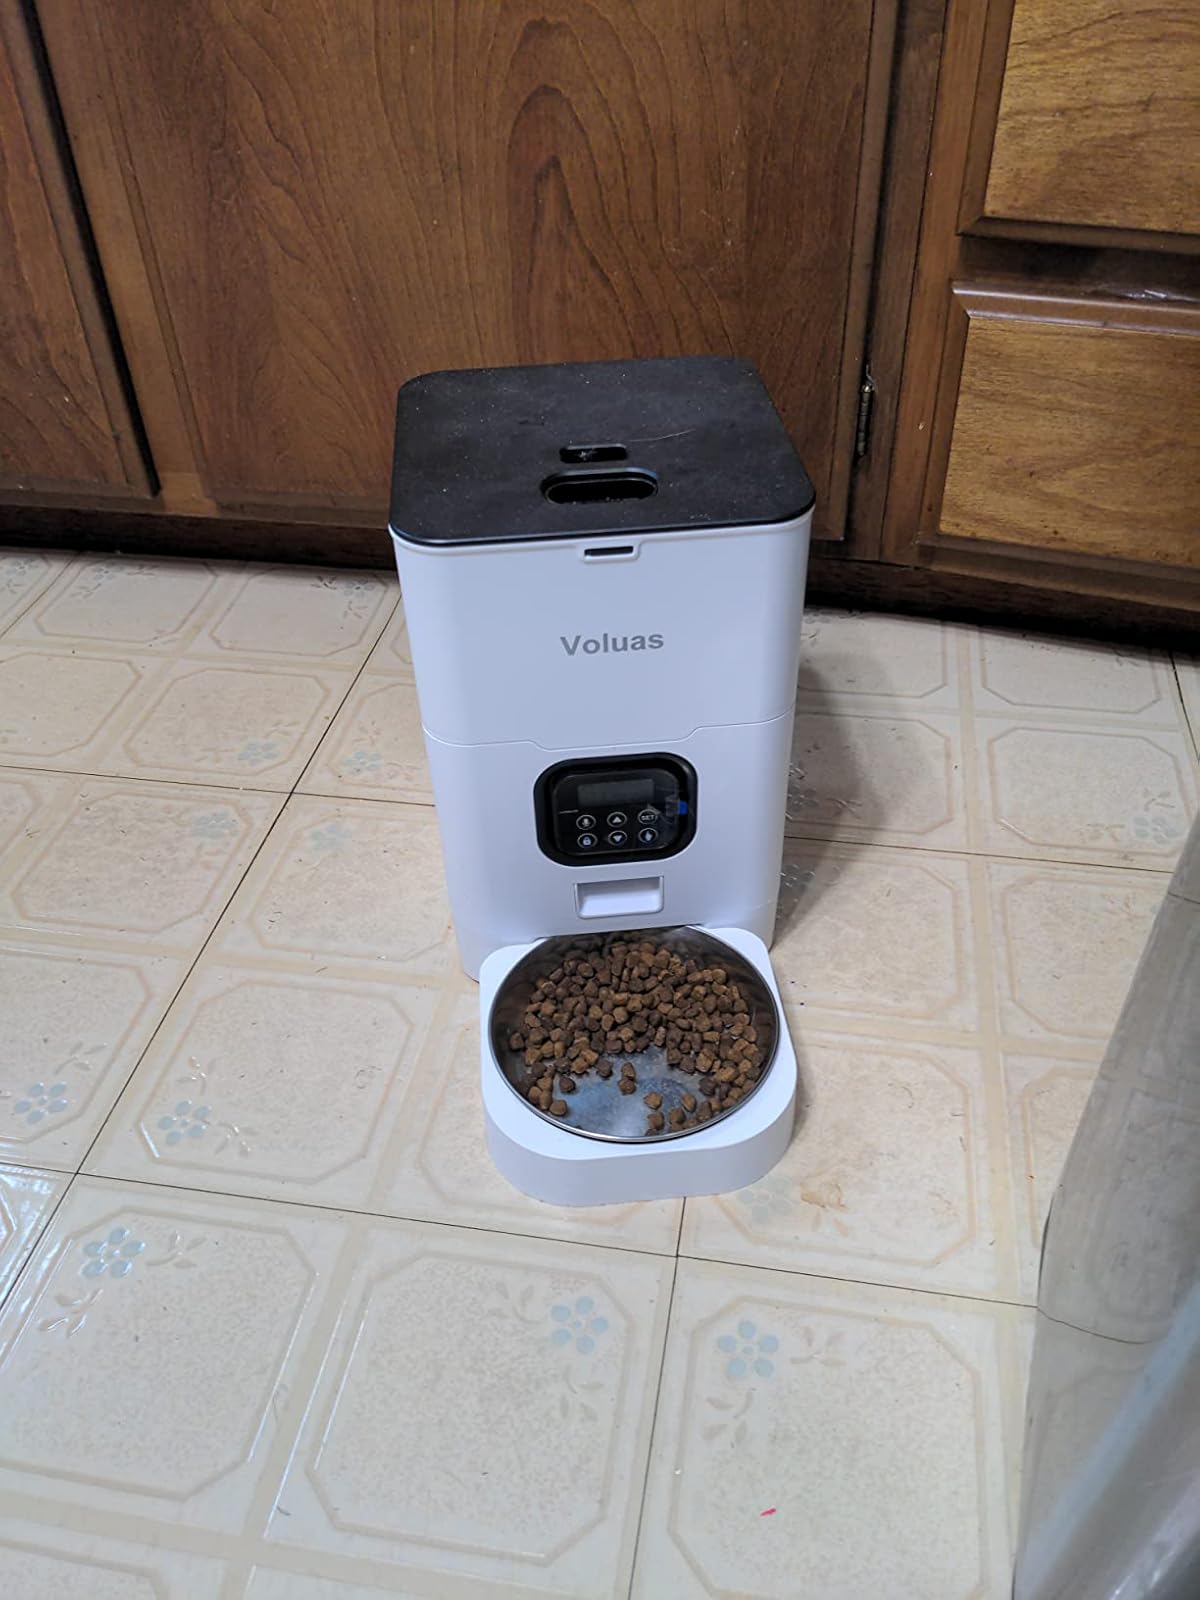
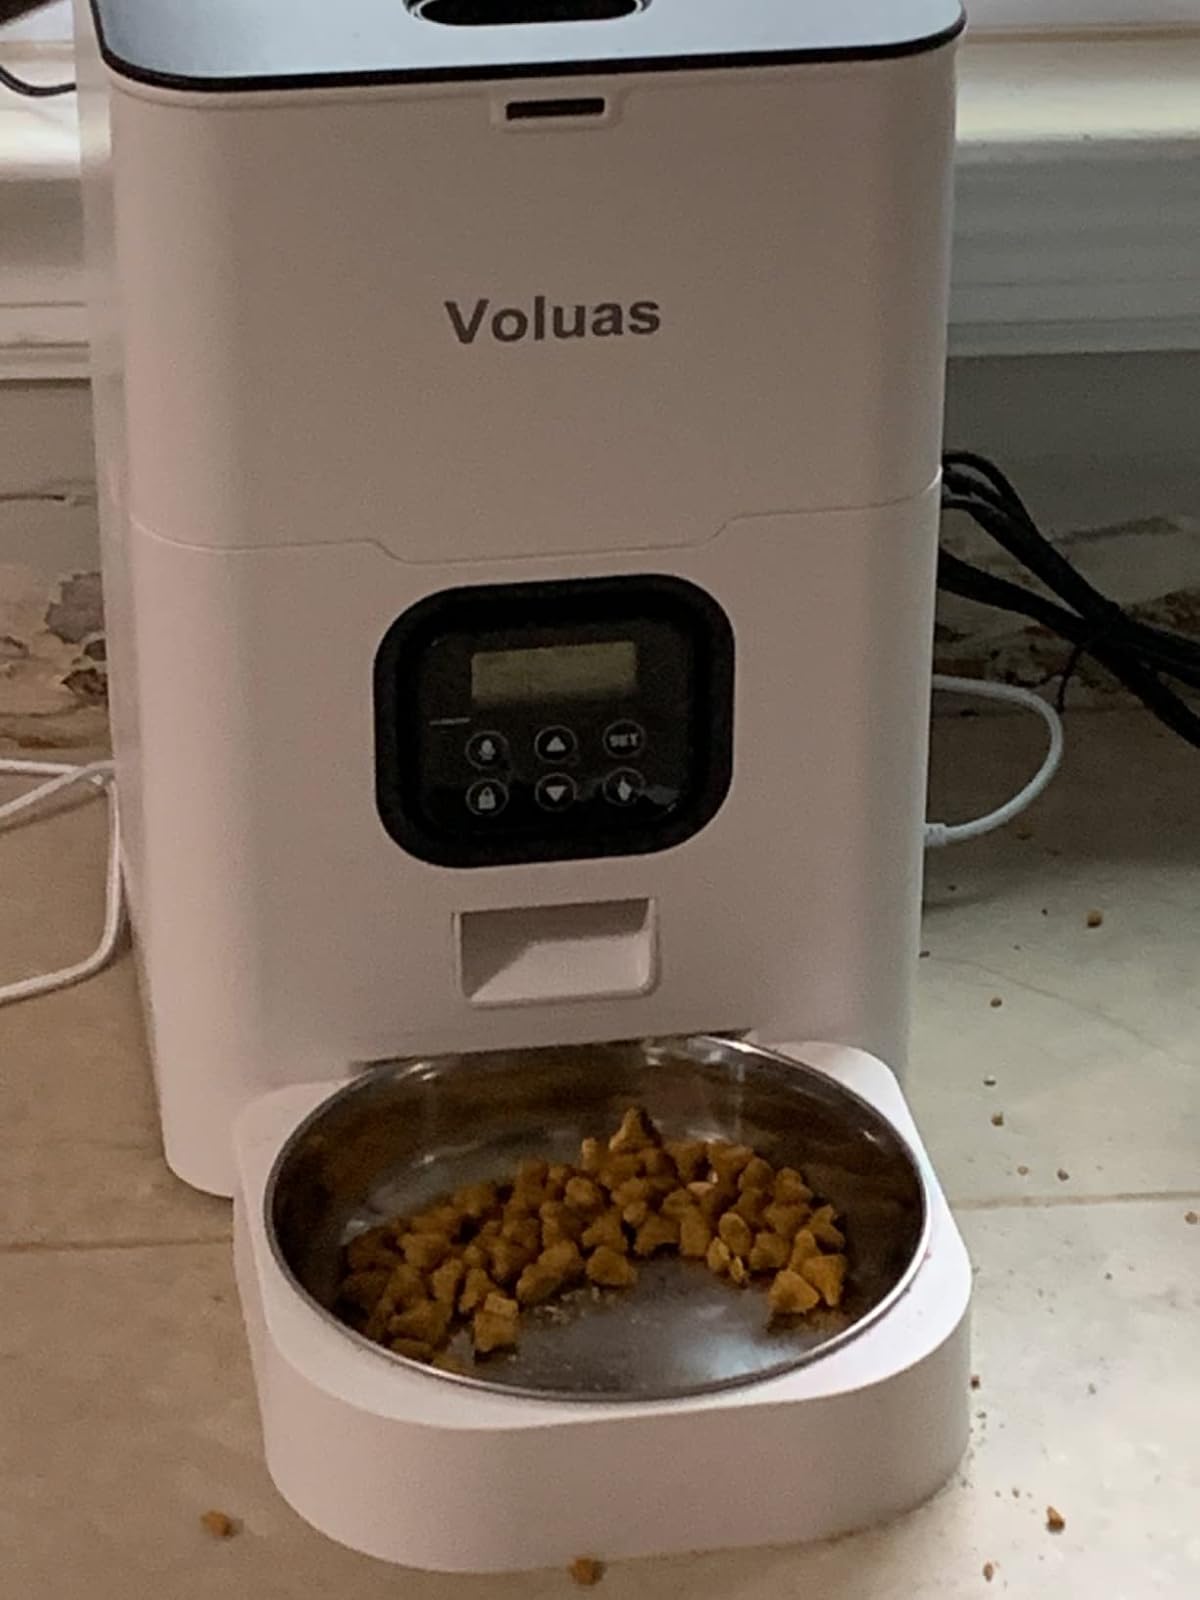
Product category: items_feeder
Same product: yes